Unification of Germany

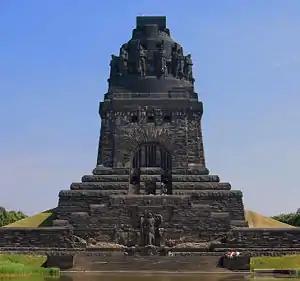
The Battle of the Nations monument, erected for the centennial in 1913, honors the efforts of the German people in the victory over Napoleon.

Germans emerged in medieval times among the descendants of the Romanized Germanic peoples in the area of modern western Germany, between the Rhine and Elbe rivers, particularly the Franks, Frisians, Saxons, Thuringii, Alemanni, and Baiuvarii. The region was divided into long-lasting divisions, or "Stem duchies", based upon these ethnic designations, under the dominance of the western Franks starting with Clovis I, who established control of the Romanized and Frankish population of Gaul in the 5th century, and began a new process of conquering the peoples east of the Rhine. In subsequent centuries the power of the Franks grew considerably. By the early 9th century AD, large parts of Europe had been united under the rule of the Frankish leader Charlemagne, who expanded the Frankish Empire (Francia) in several directions including east of the Rhine, where he conquered Saxons and Frisians. A confederated realm of German princedoms, along with some adjacent lands, had been in existence for over a thousand years; dating to the Treaty of Verdun i.e. the establishment of East Francia from eastern Frankish Empire in east of the Rhine in 843, especially when the Ottonian dynasty took power to rule East Francia in 919. The realm later in 962 made up the core of the Holy Roman Empire, which at times included more than 1,000 entities and was called the "Holy Roman Empire of the German Nation" from 1512 with the Diet of Cologne (new title was adopted partly because the Empire lost most of its territories in Italy and Burgundy to the south and west by the late 15th century, but also to emphasize the new importance of the German Imperial Estates in ruling the Empire due to the Imperial Reform). The states of the Holy Roman Empire ranged in size from the small and complex territories of the princely Hohenlohe family branches to sizable, well-defined territories such as the Electorate of Bavaria, the Margraviate of Brandenburg or the Kingdom of Bohemia. Their governance varied: they included free imperial cities, also of different sizes, such as the powerful Augsburg and the minuscule Weil der Stadt; ecclesiastical territories, also of varying sizes and influence, such as the wealthy Abbey of Reichenau and the powerful Archbishopric of Cologne; and dynastic states such as Württemberg. Among the German-speaking states, the Holy Roman Empire's administrative and legal mechanisms provided a venue to resolve disputes between peasants and landlords, between jurisdictions, and within jurisdictions. Through the organization of imperial circles ("Reichskreise"), groups of states consolidated resources and promoted regional and organizational interests, including economic cooperation and military protection.